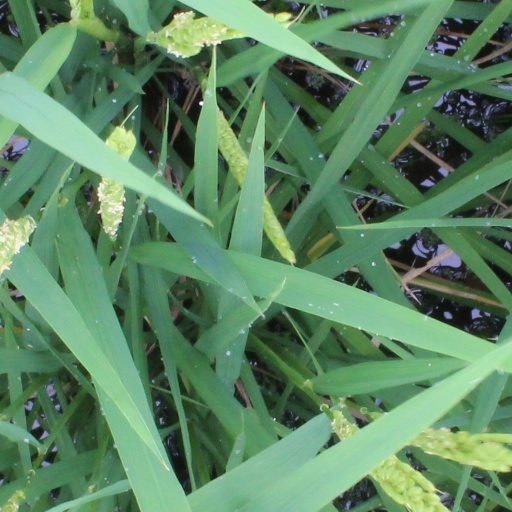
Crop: rice